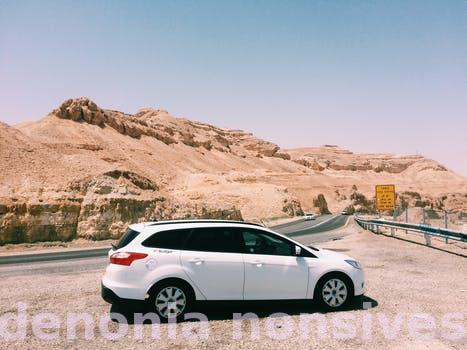
Label: Watermark